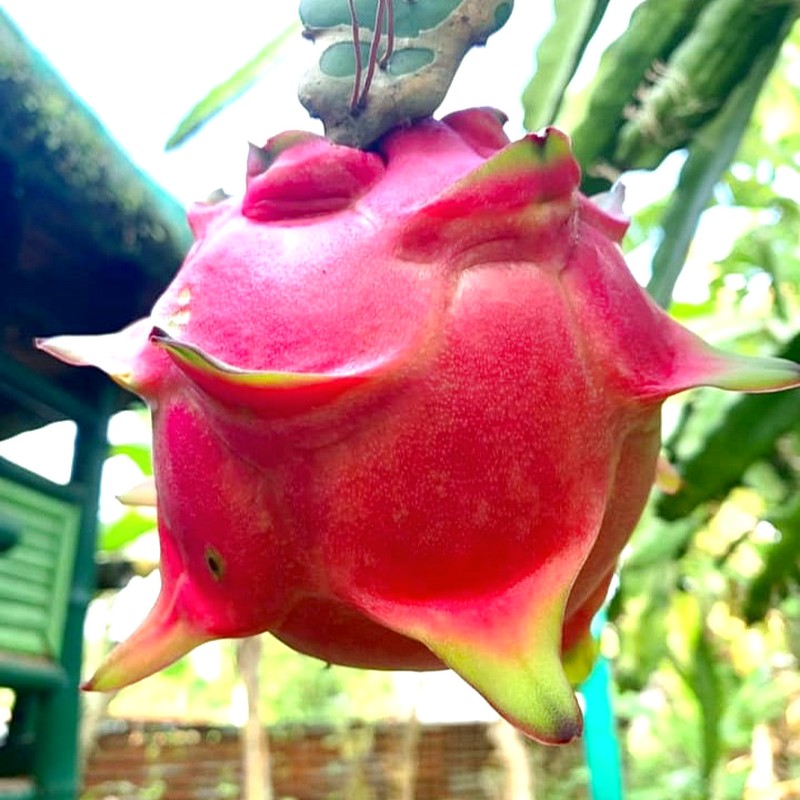
Label: Fresh Dragon Fruit